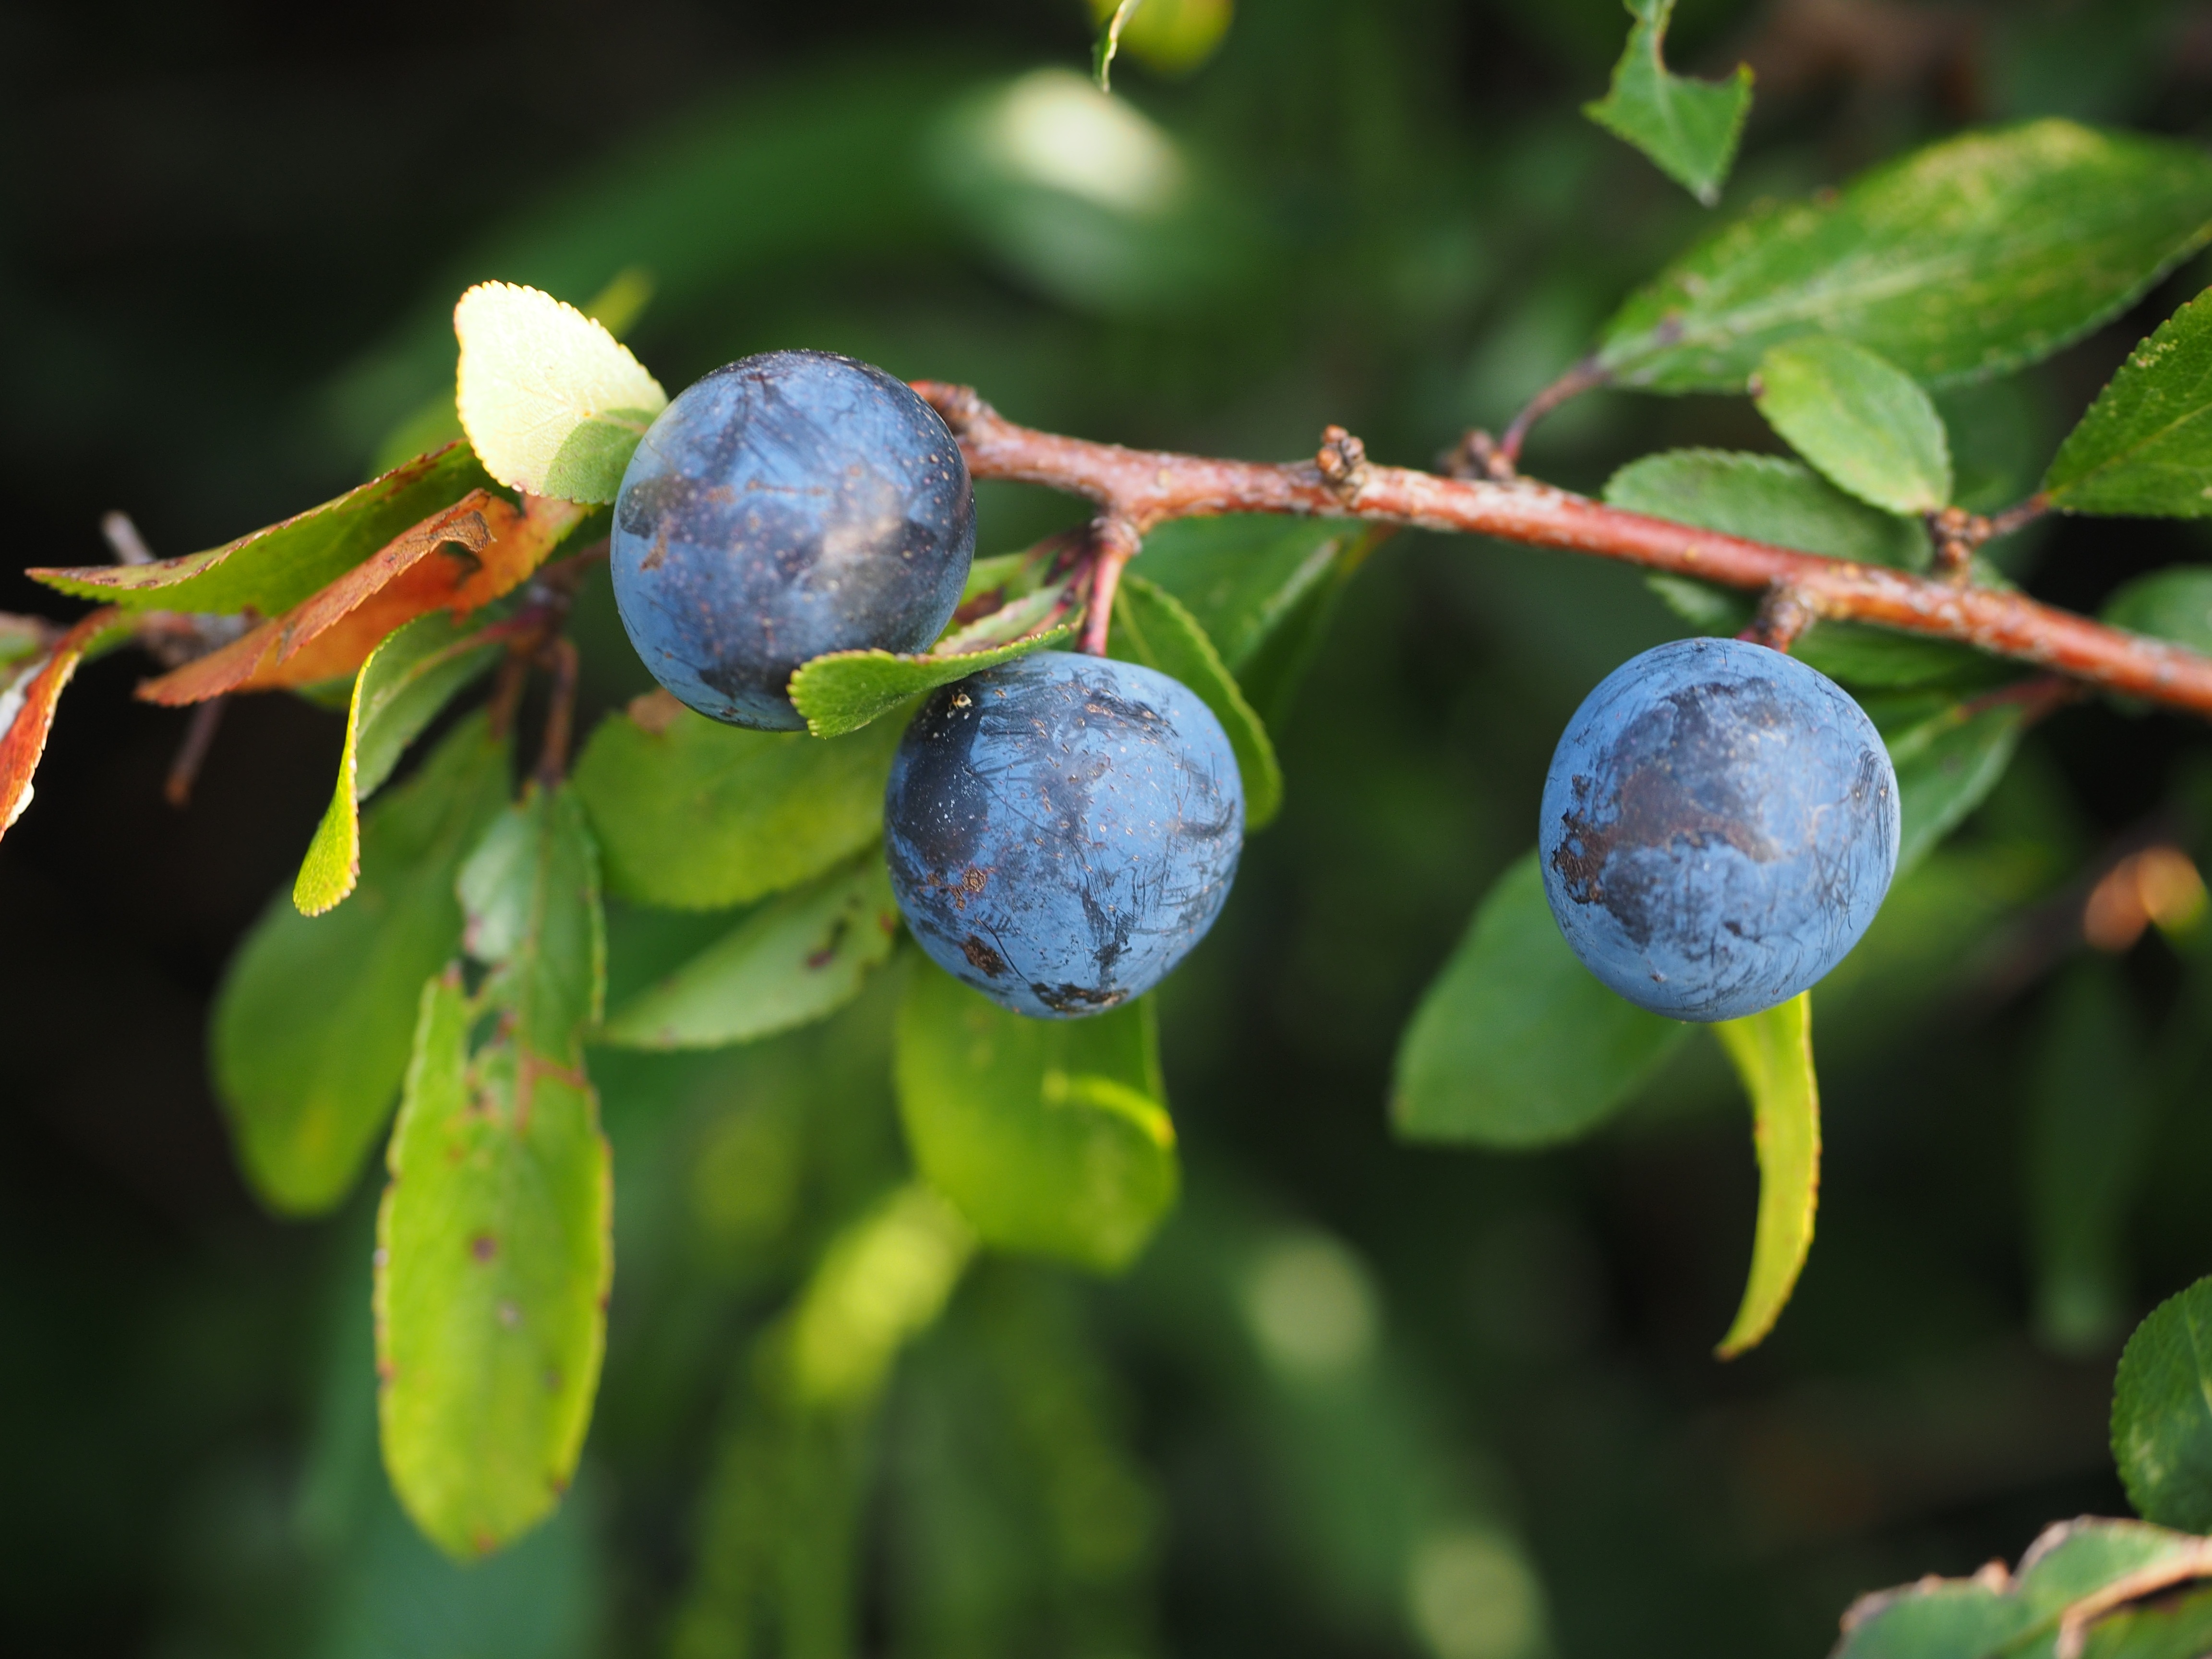
tree, branch, blossom, plant, fruit, berry, leaf, flower, bush, food, green, produce, blue, flora, berries, shrub, prunus, burst, macro photography, rose greenhouse, heckendorn, schlehe, blackthorn, schlehendorn, steinobstgewaechs, prunus spinosa, flowering plant, rosaceae, bilberry, huckleberry, damson, schlehdornbeeren, land plant, schlehenbeeren, german acacia, amygdaleae